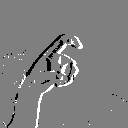
ASL letter: x